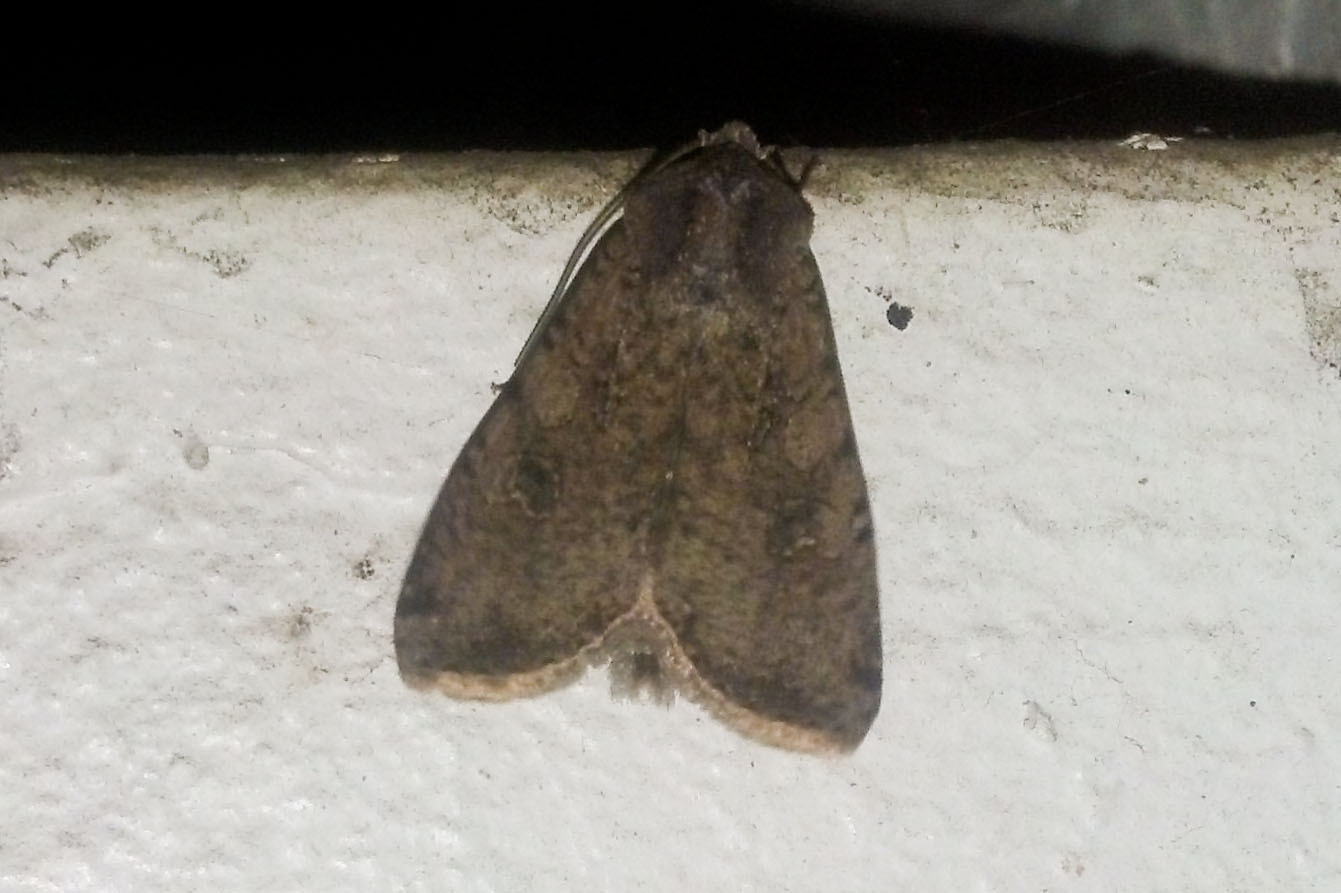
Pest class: cutworms